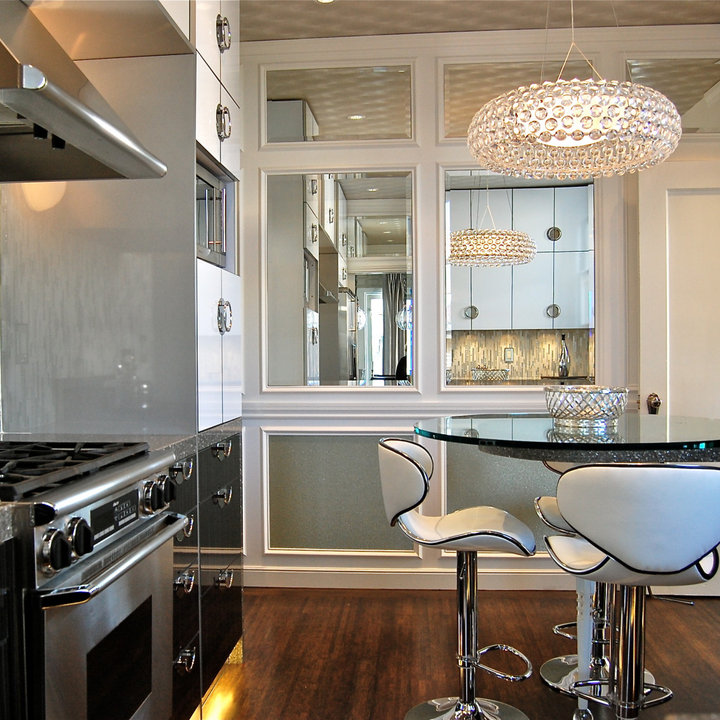
Style: ArtDeco